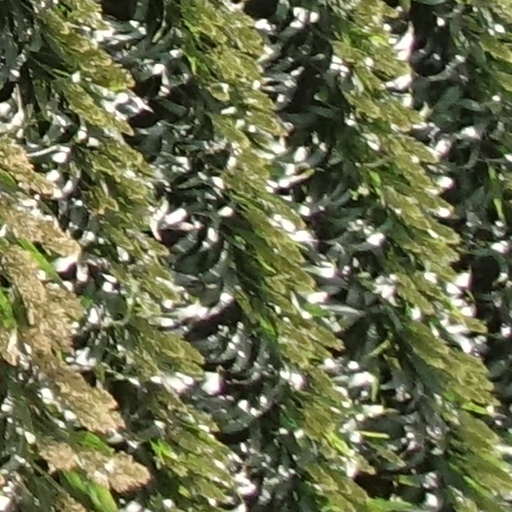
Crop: sorghum